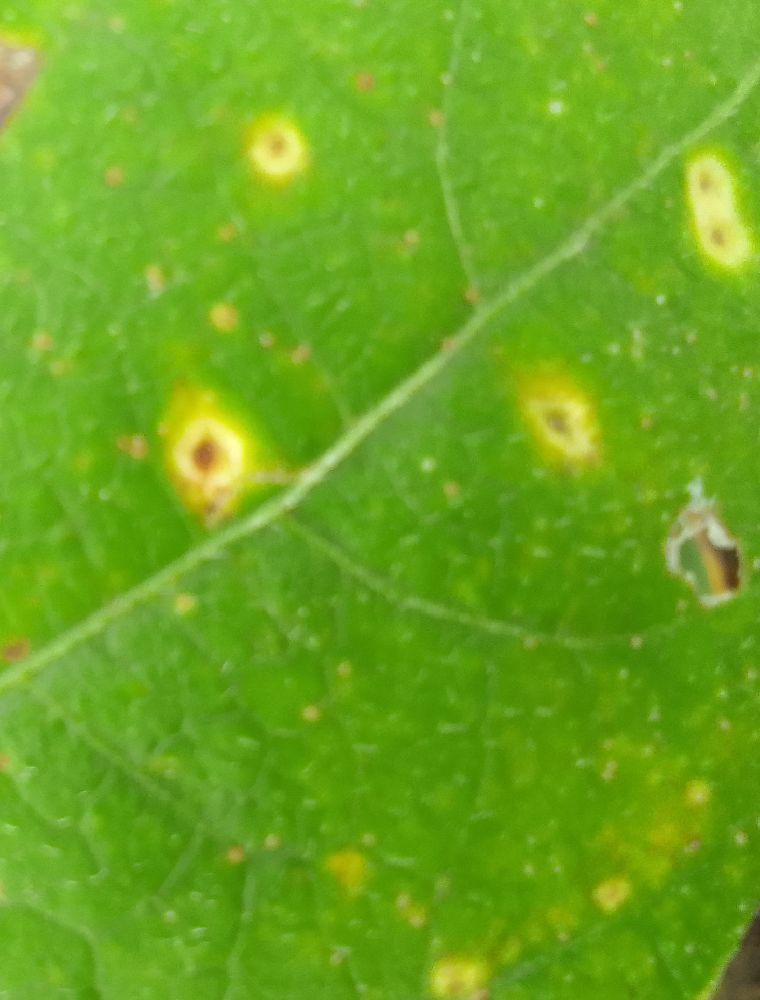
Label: rust